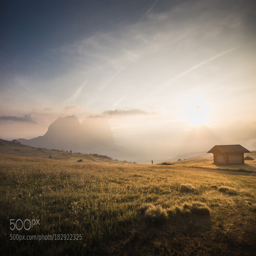
a picture captured in the summer at the morning .